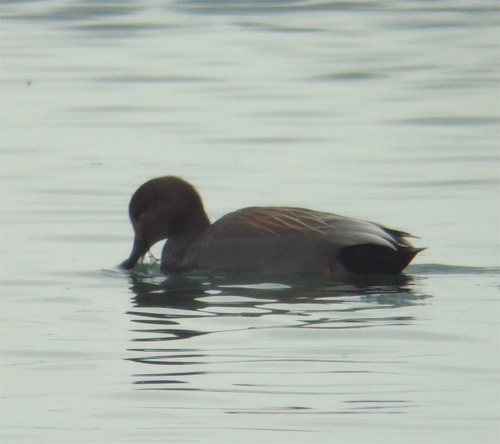
this medium sized bird has brown feathers, a long, flat bill, and a black tail.
birds beak is long and black back is white and tan head is brown.
water fowl with grey and white feathers and a black head with a round curved elongated beak.
this bird is brown and gray with a long neck and wide flat bill.
this bird is white and black in color with a long beak, and black eye rings.
a medium sized grey bird, with a black undertail coverts, and a medium sized bill.
this bird has wings that are white and has a green heada white duck with black tail feathers.
this is a gray bird with a somewhat long neck and a very short tail.
this bird has wings that are black and has a white belly
Species: Gadwall